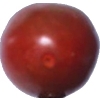
Label: tomato_cherry_maroon